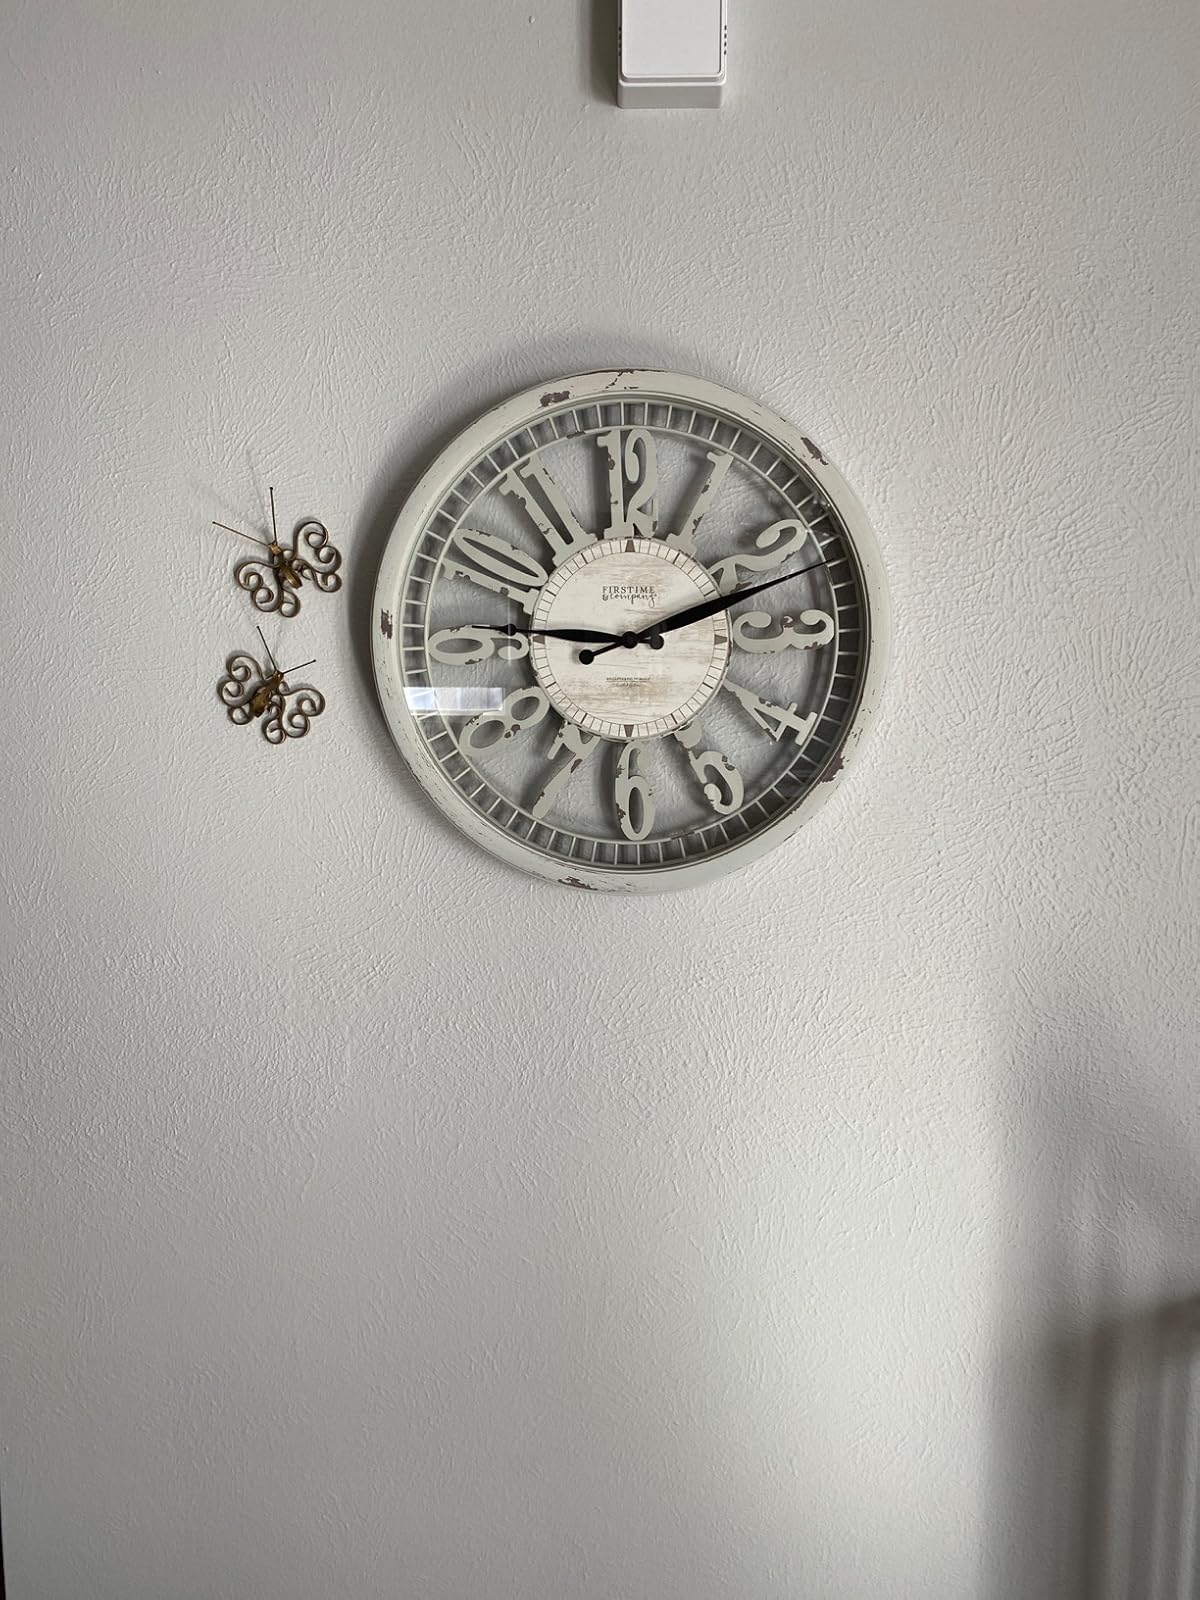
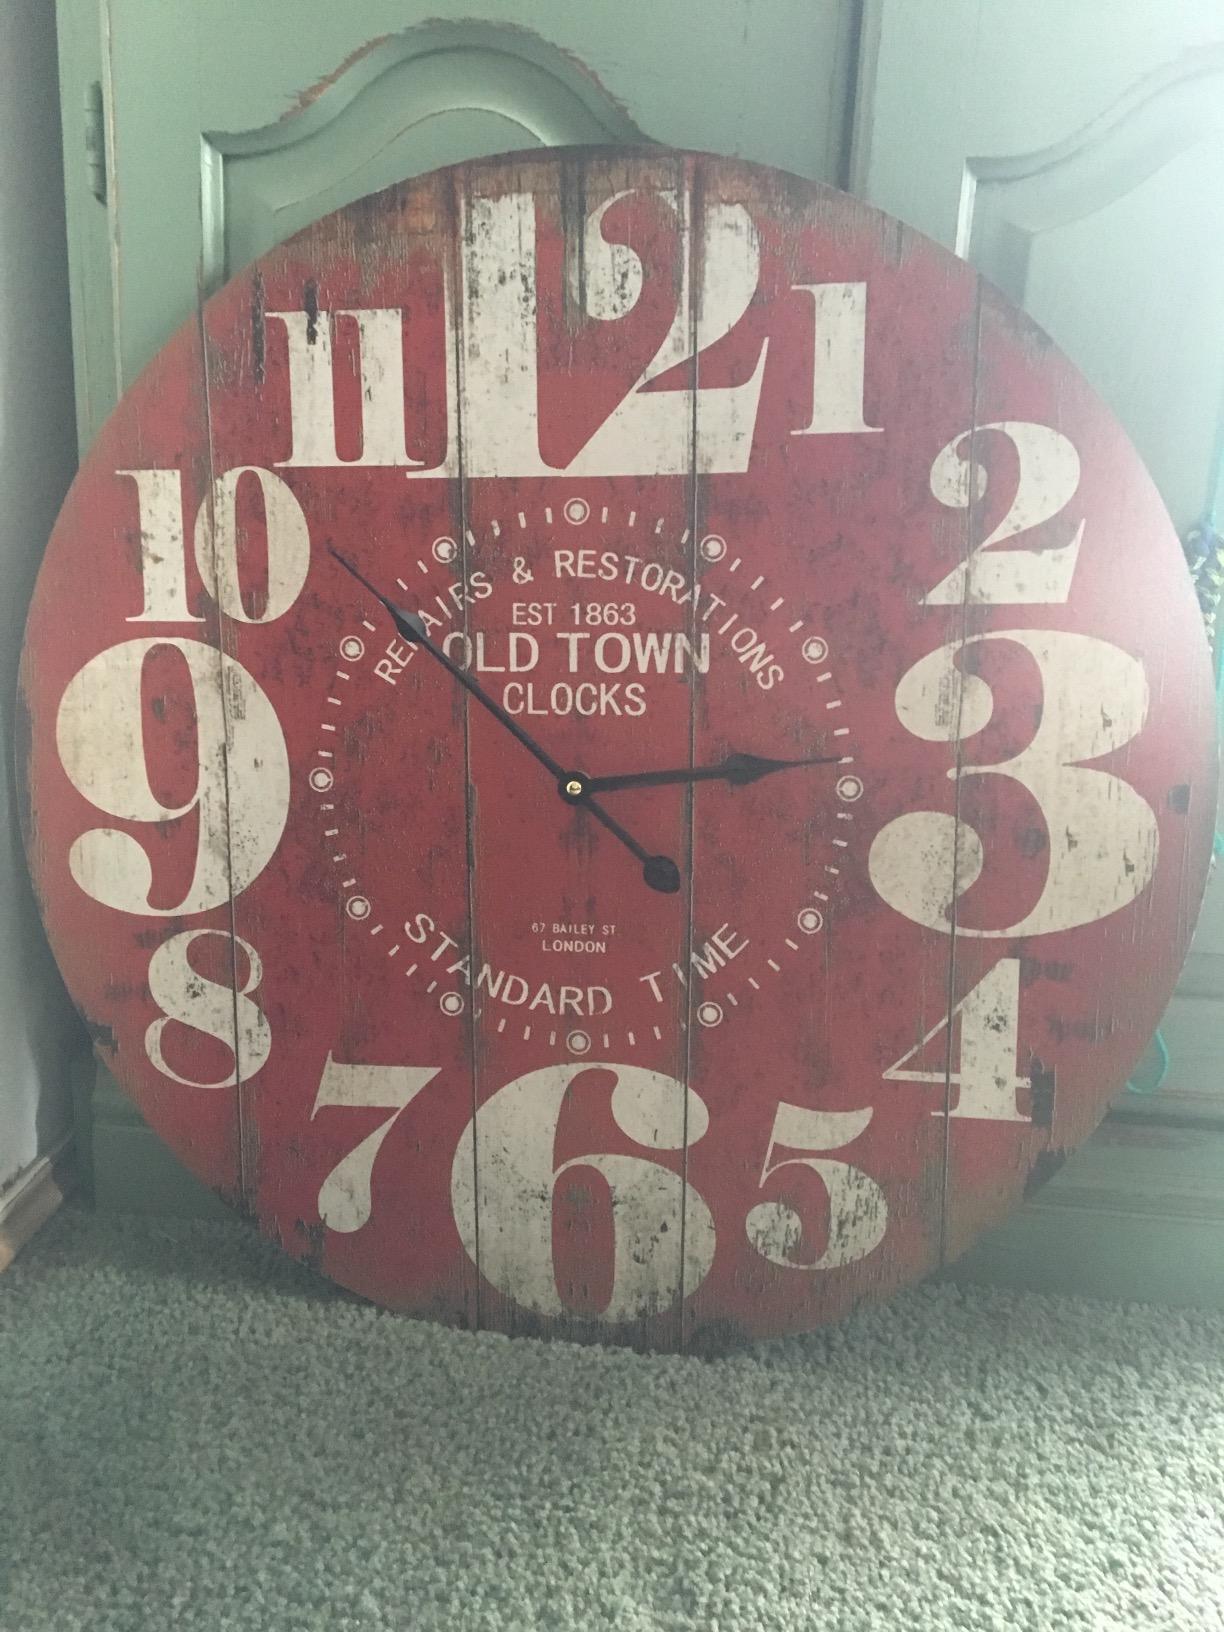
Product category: clock
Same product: no